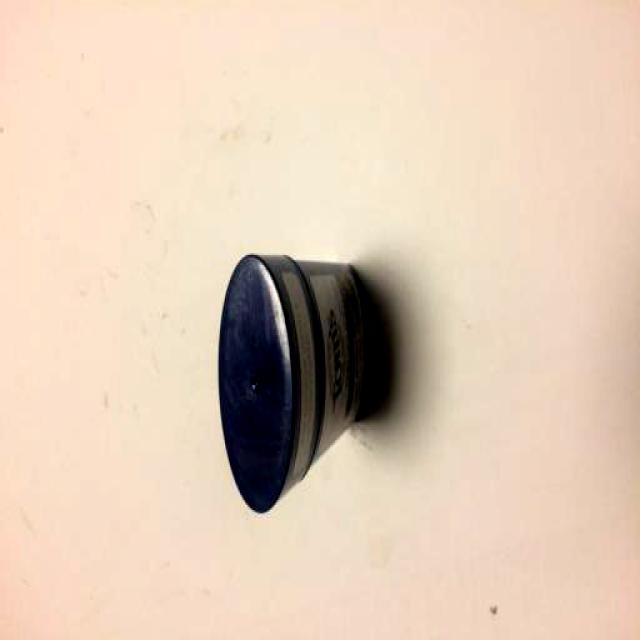
Label: Plastic